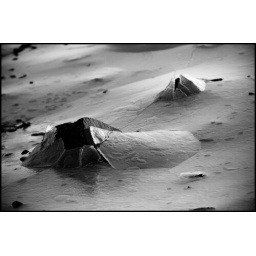
When the tide goes out, the ice sinks down and the rocks on the beach punch holes in the ice.